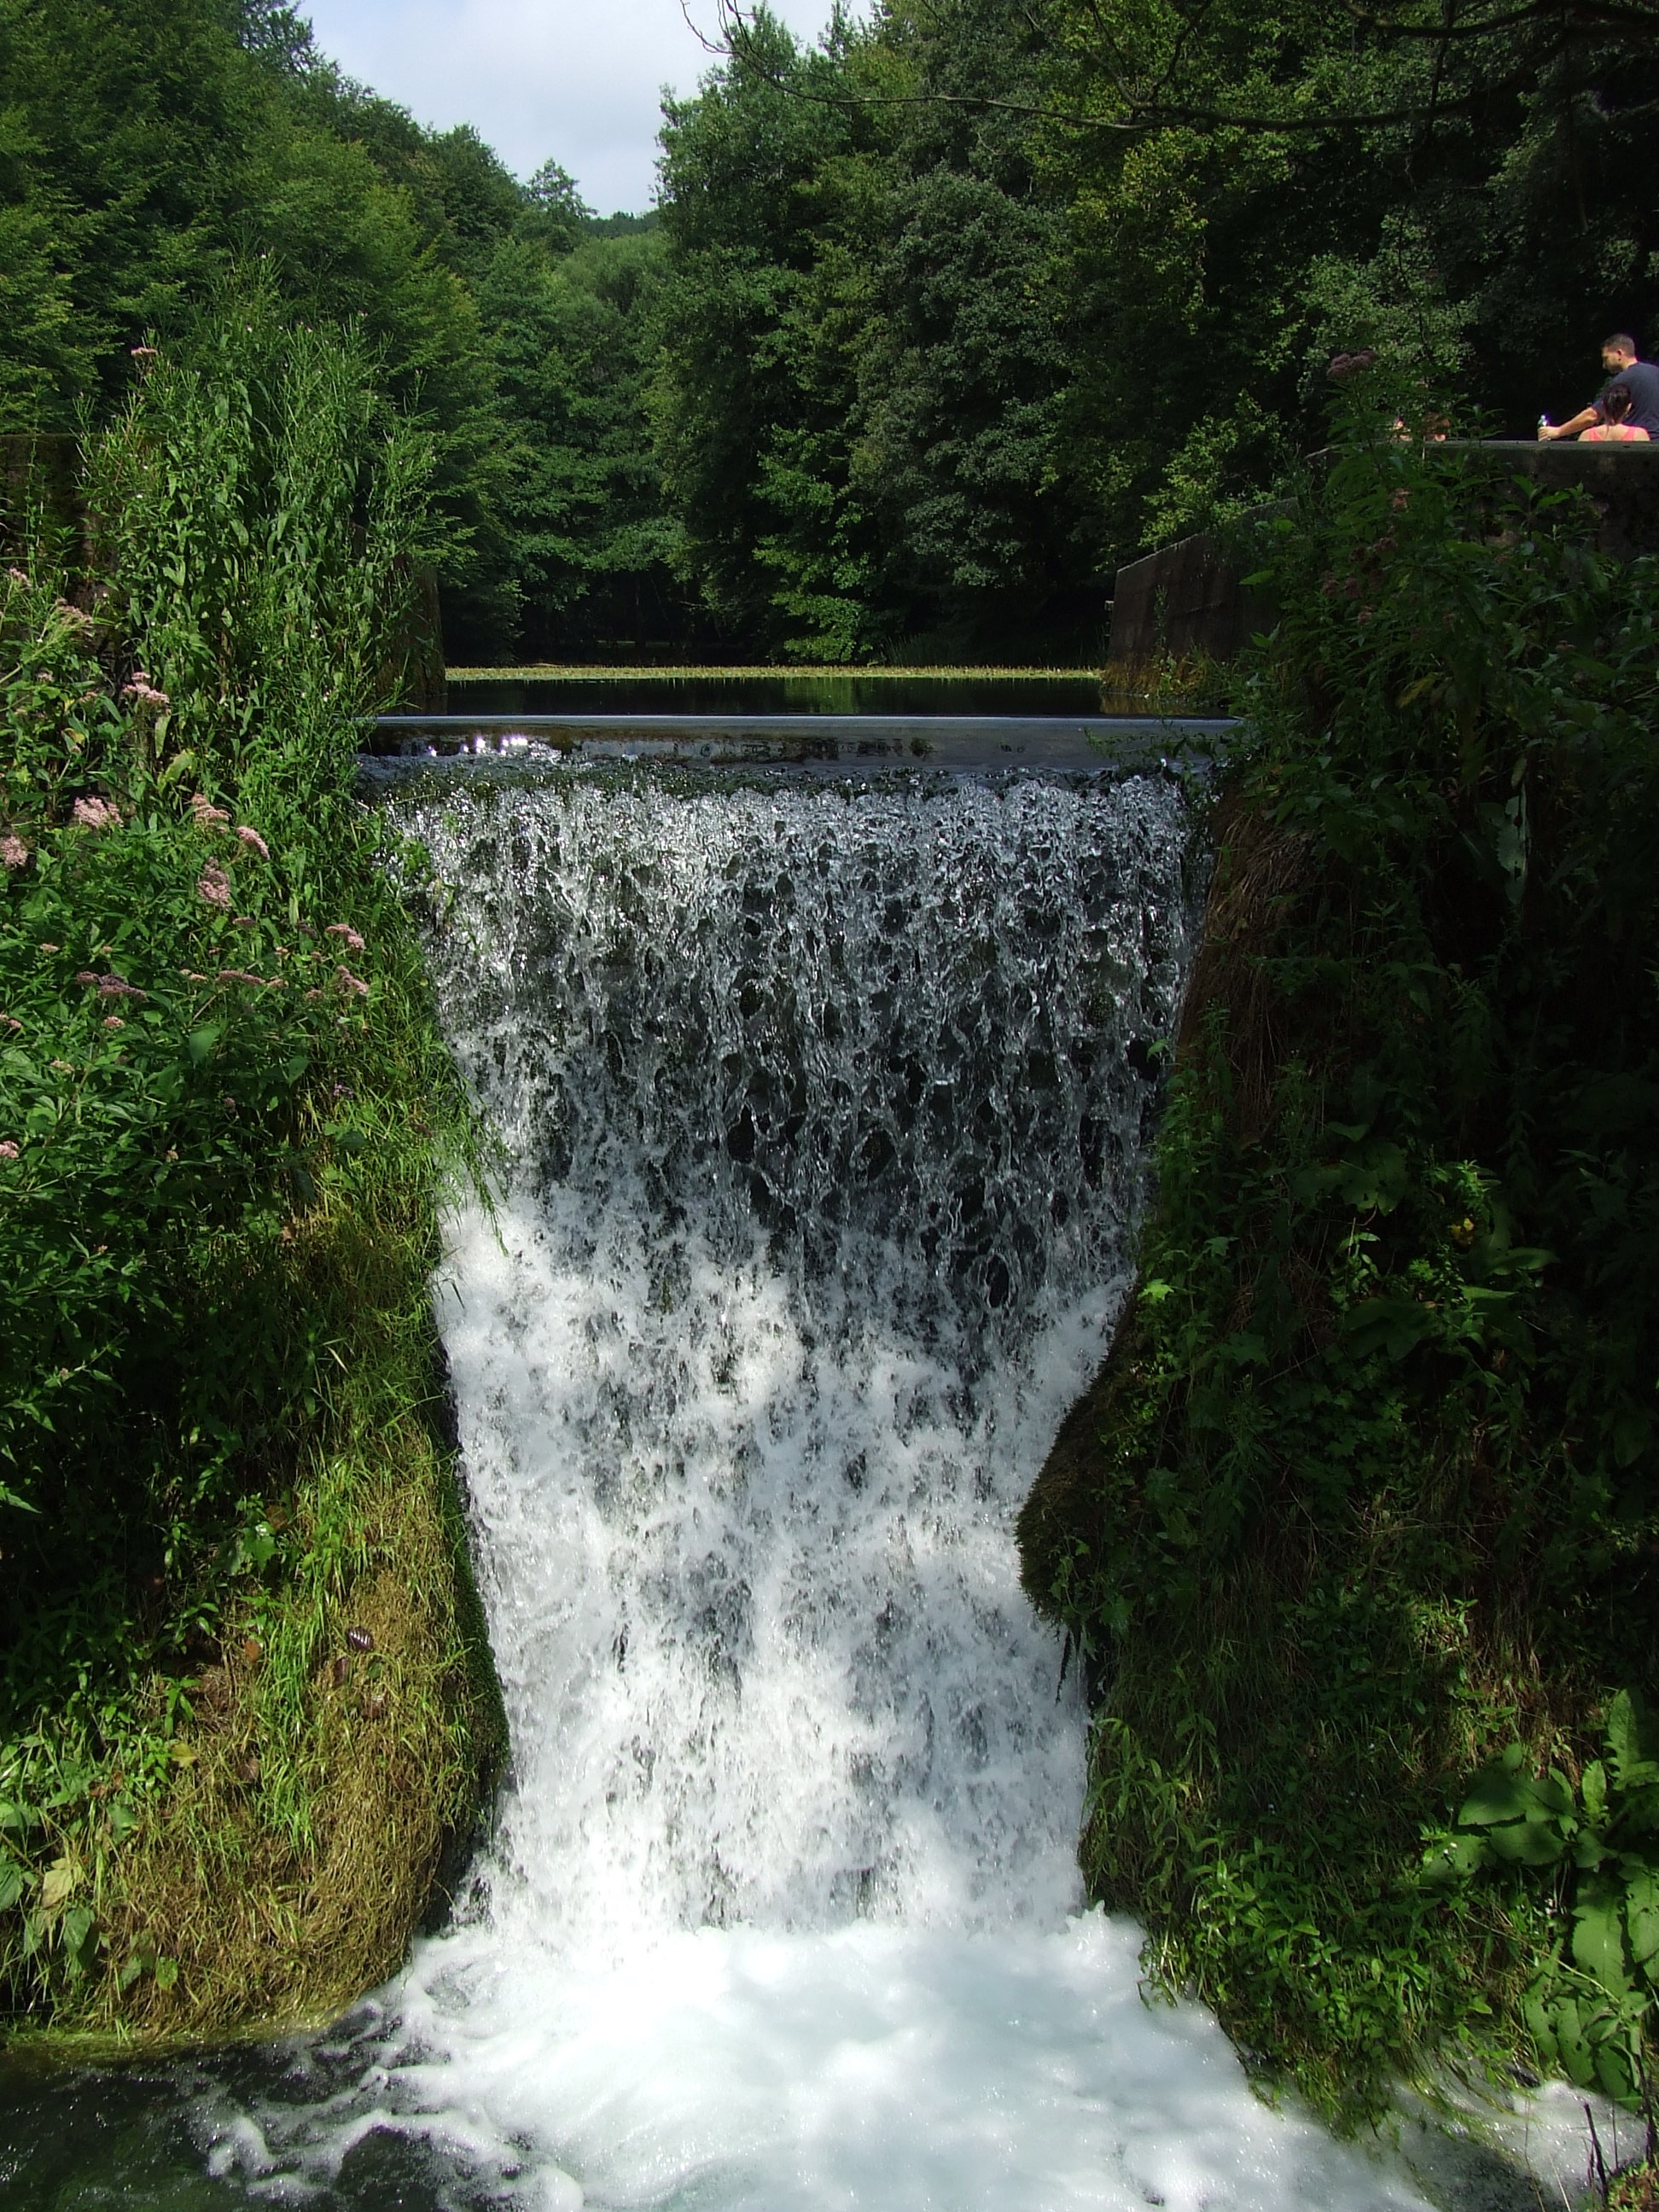
water, nature, forest, waterfall, stream, silence, body of water, mountains, wasserfall, water feature, watercourse, karst, tarn, aggtelek hills, josvafo